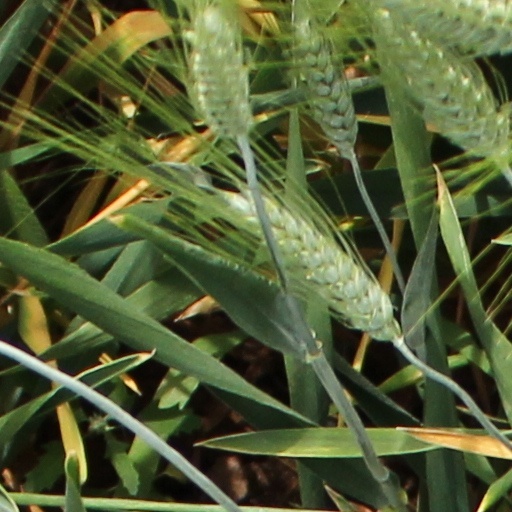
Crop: wheat